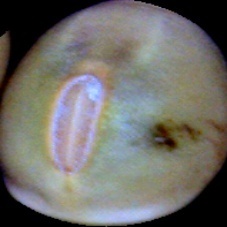
Label: Immature